Intelligence Branch

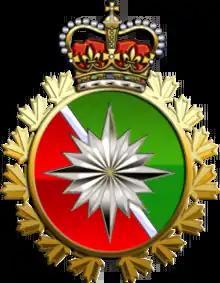

The Intelligence Branch is a personnel branch of the Canadian Forces (CF) that is concerned with providing relevant and correct information to enable commanders to make decisions.